List of national quality awards

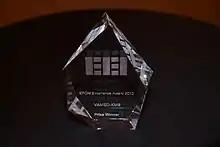
An EFQM Excellence Award from 2012

This list of national quality awards is an index to articles about notable national awards for quality, typically associated with business and manufacturing.